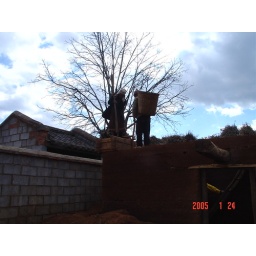
Miaozu villagers building a mudbrick house in the traditional style.